History of Buddhism in India

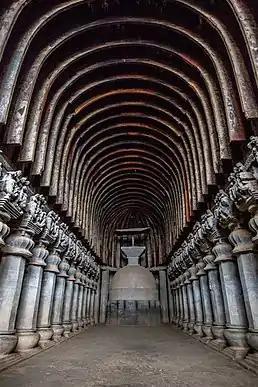
The Great Chaitya in the Karla Caves, Maharashtra. The structure dates back to the 2nd century AD

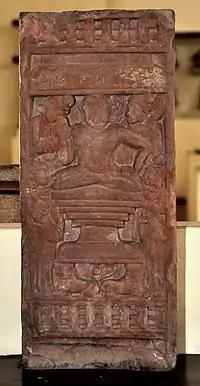
Isapur Buddha, one of the earliest physical depictions of the Buddha, c. 15 CE. Art of Mathura

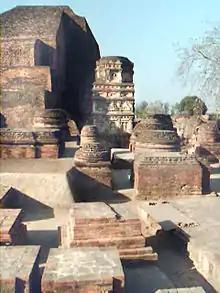
General Ikhtiar Uddin Muhammad Bin Bakhtiyar Khilji sacked the great Buddhist shrines at Nālanda.

The Buddha did not appoint any successor and asked his followers to work toward liberation following the instructions he had left. The teachings of the Buddha existed only in oral traditions. The Sangha held a number of Buddhist councils in order to reach consensus on matters of Buddhist doctrine and practice.